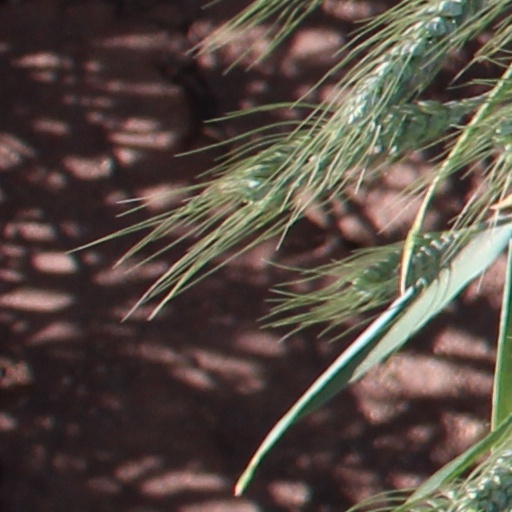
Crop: wheat